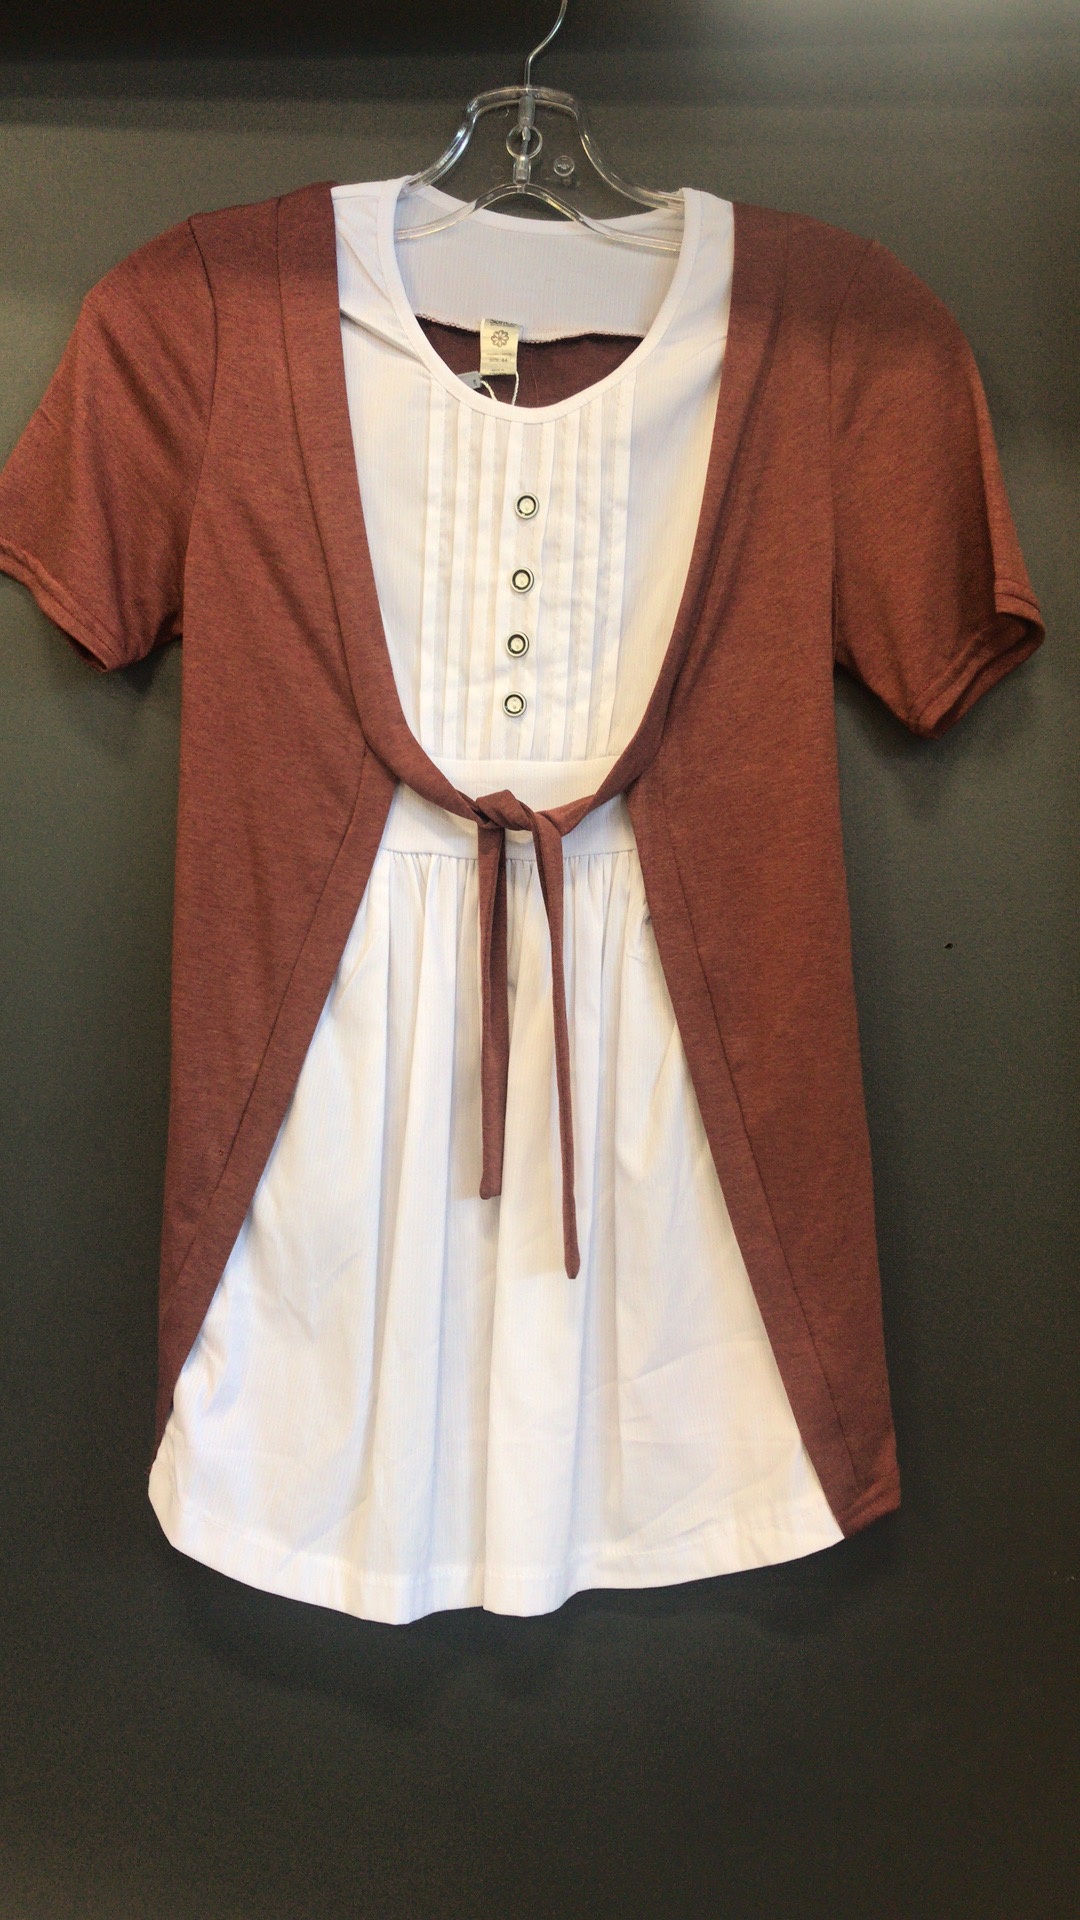
Sofi Co Blouse - Brown/White
Sofi Co Blouse- Brwn/Wht 70% Cotton 30% Polyester
Brand: Sofi Co
Category: Apparel & Accessories > Clothing > Maternity Clothing > Maternity Tops > Blouses